Mobile, Alabama

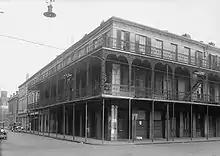
A HABS photo of the Southern Hotel on Water Street in 1934. It was completed in 1837 and demolished soon after this photograph was taken.

When Mobile was included in the Mississippi Territory in 1813, the population had dwindled to roughly 300 people. The territory was split in 1817, and the western half joined the union as the state of Mississippi. The eastern half, including the Mobile Bay area, became the Alabama Territory for two before being admitted to the union as the state of Alabama. Mobile's population had increased to 809 by that time.